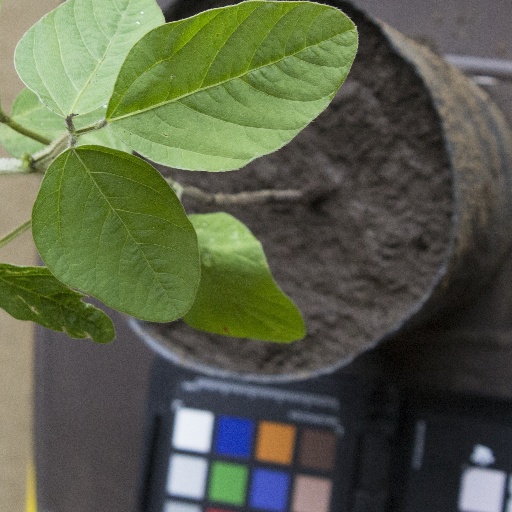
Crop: soybean